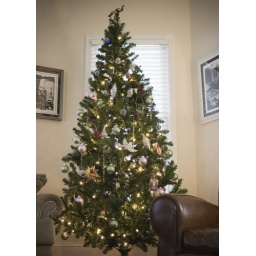
Our tree - it looks better in person than in this picture.